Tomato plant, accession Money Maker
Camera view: tilt-top (135 deg); turntable rotation: 150 degrees
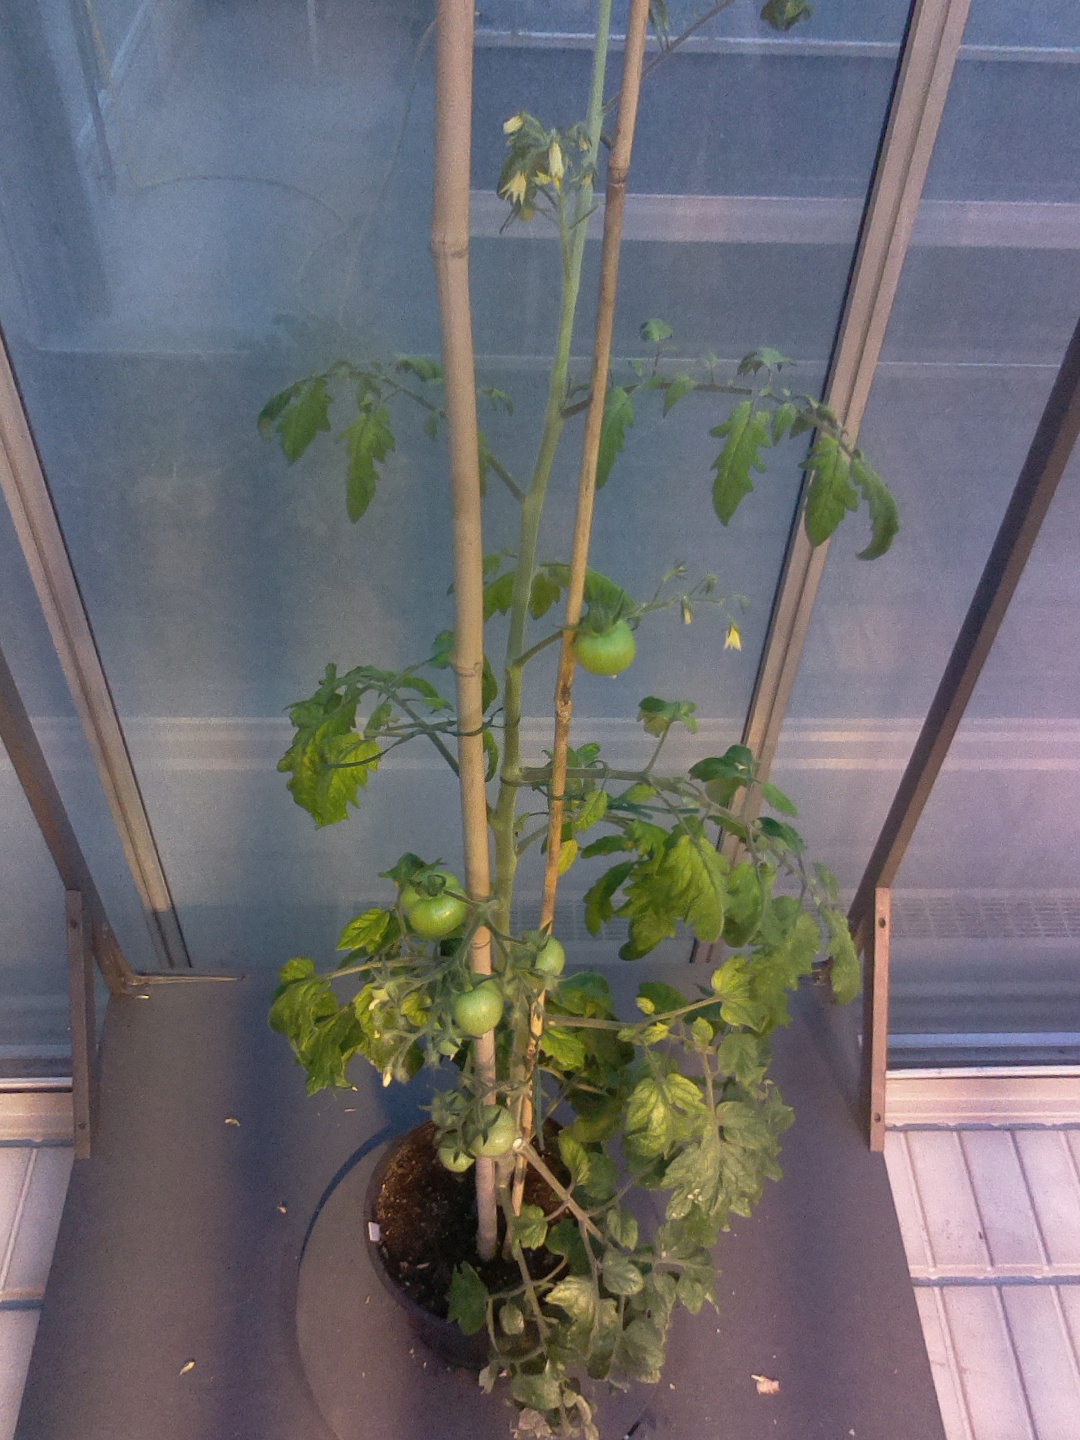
BBCH growth stage 75: 50%-60% of final fruit size